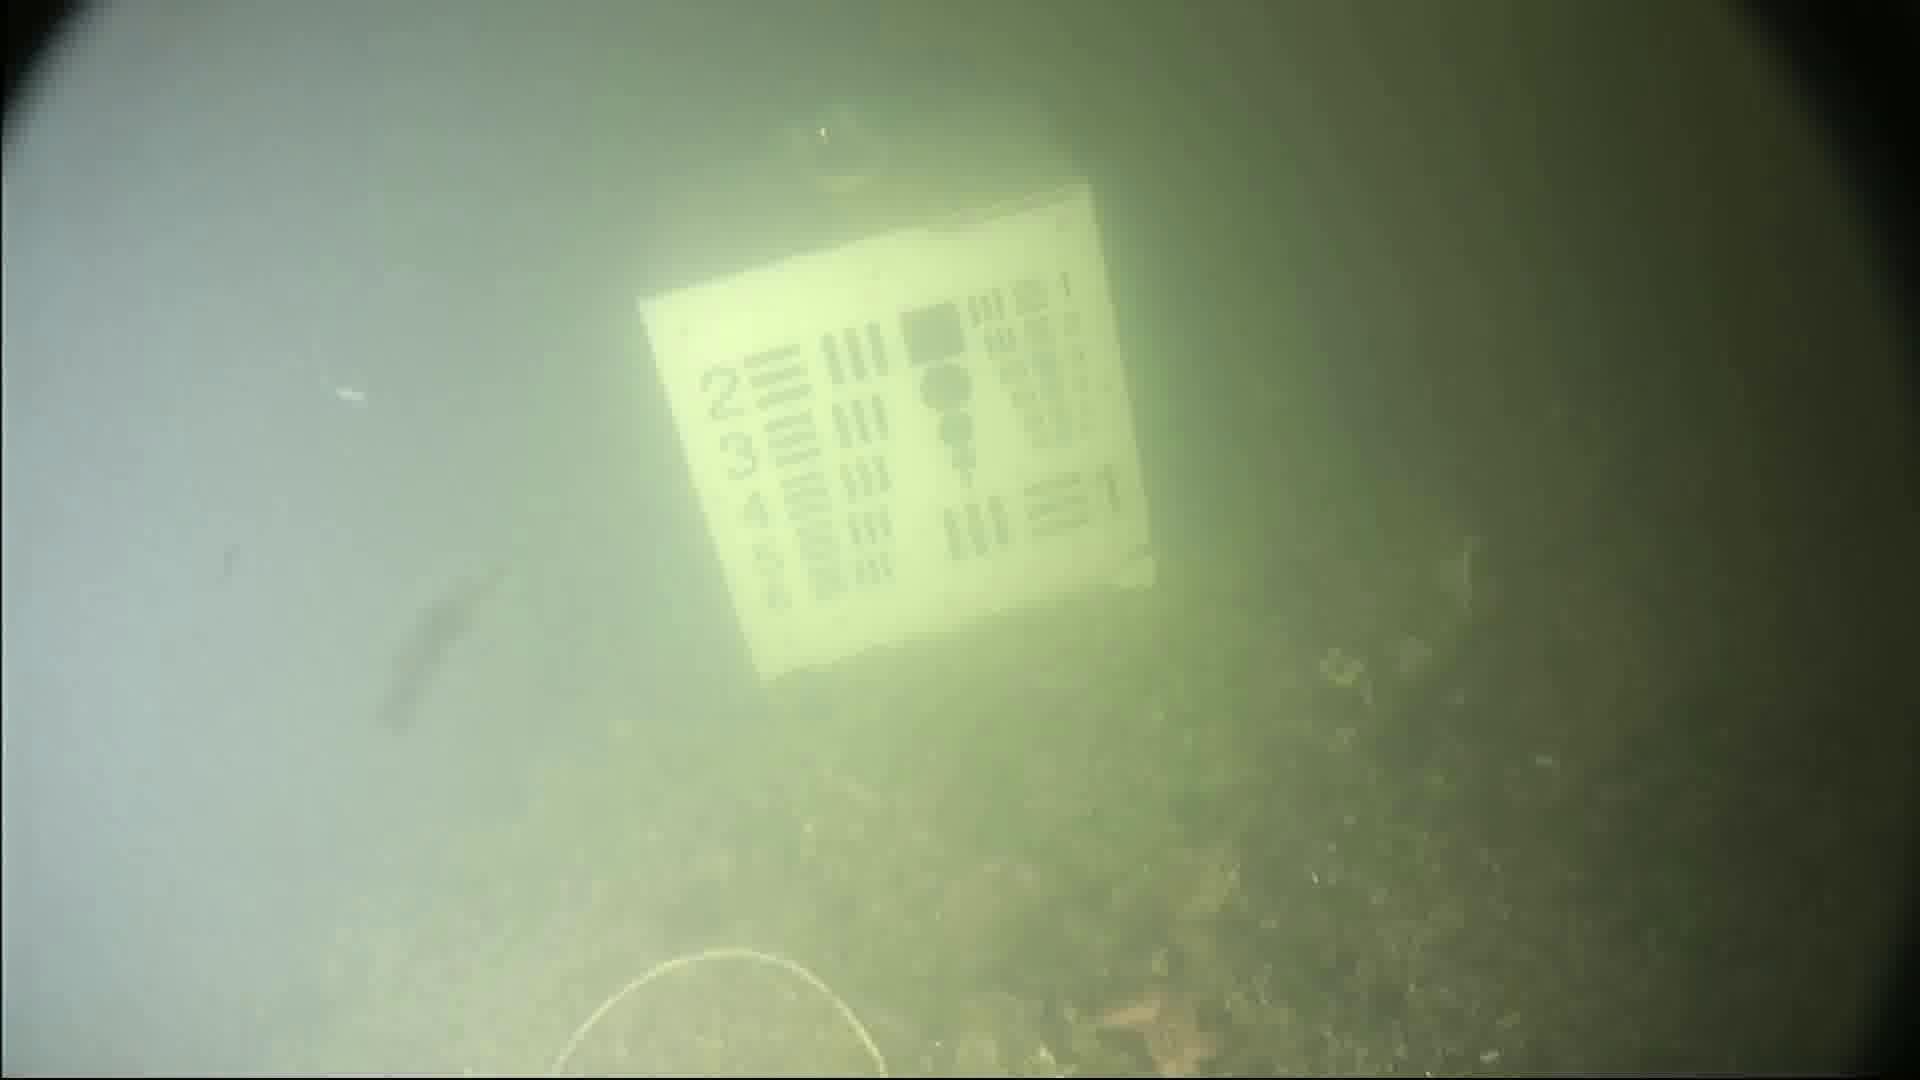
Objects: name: small_fish
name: starfish